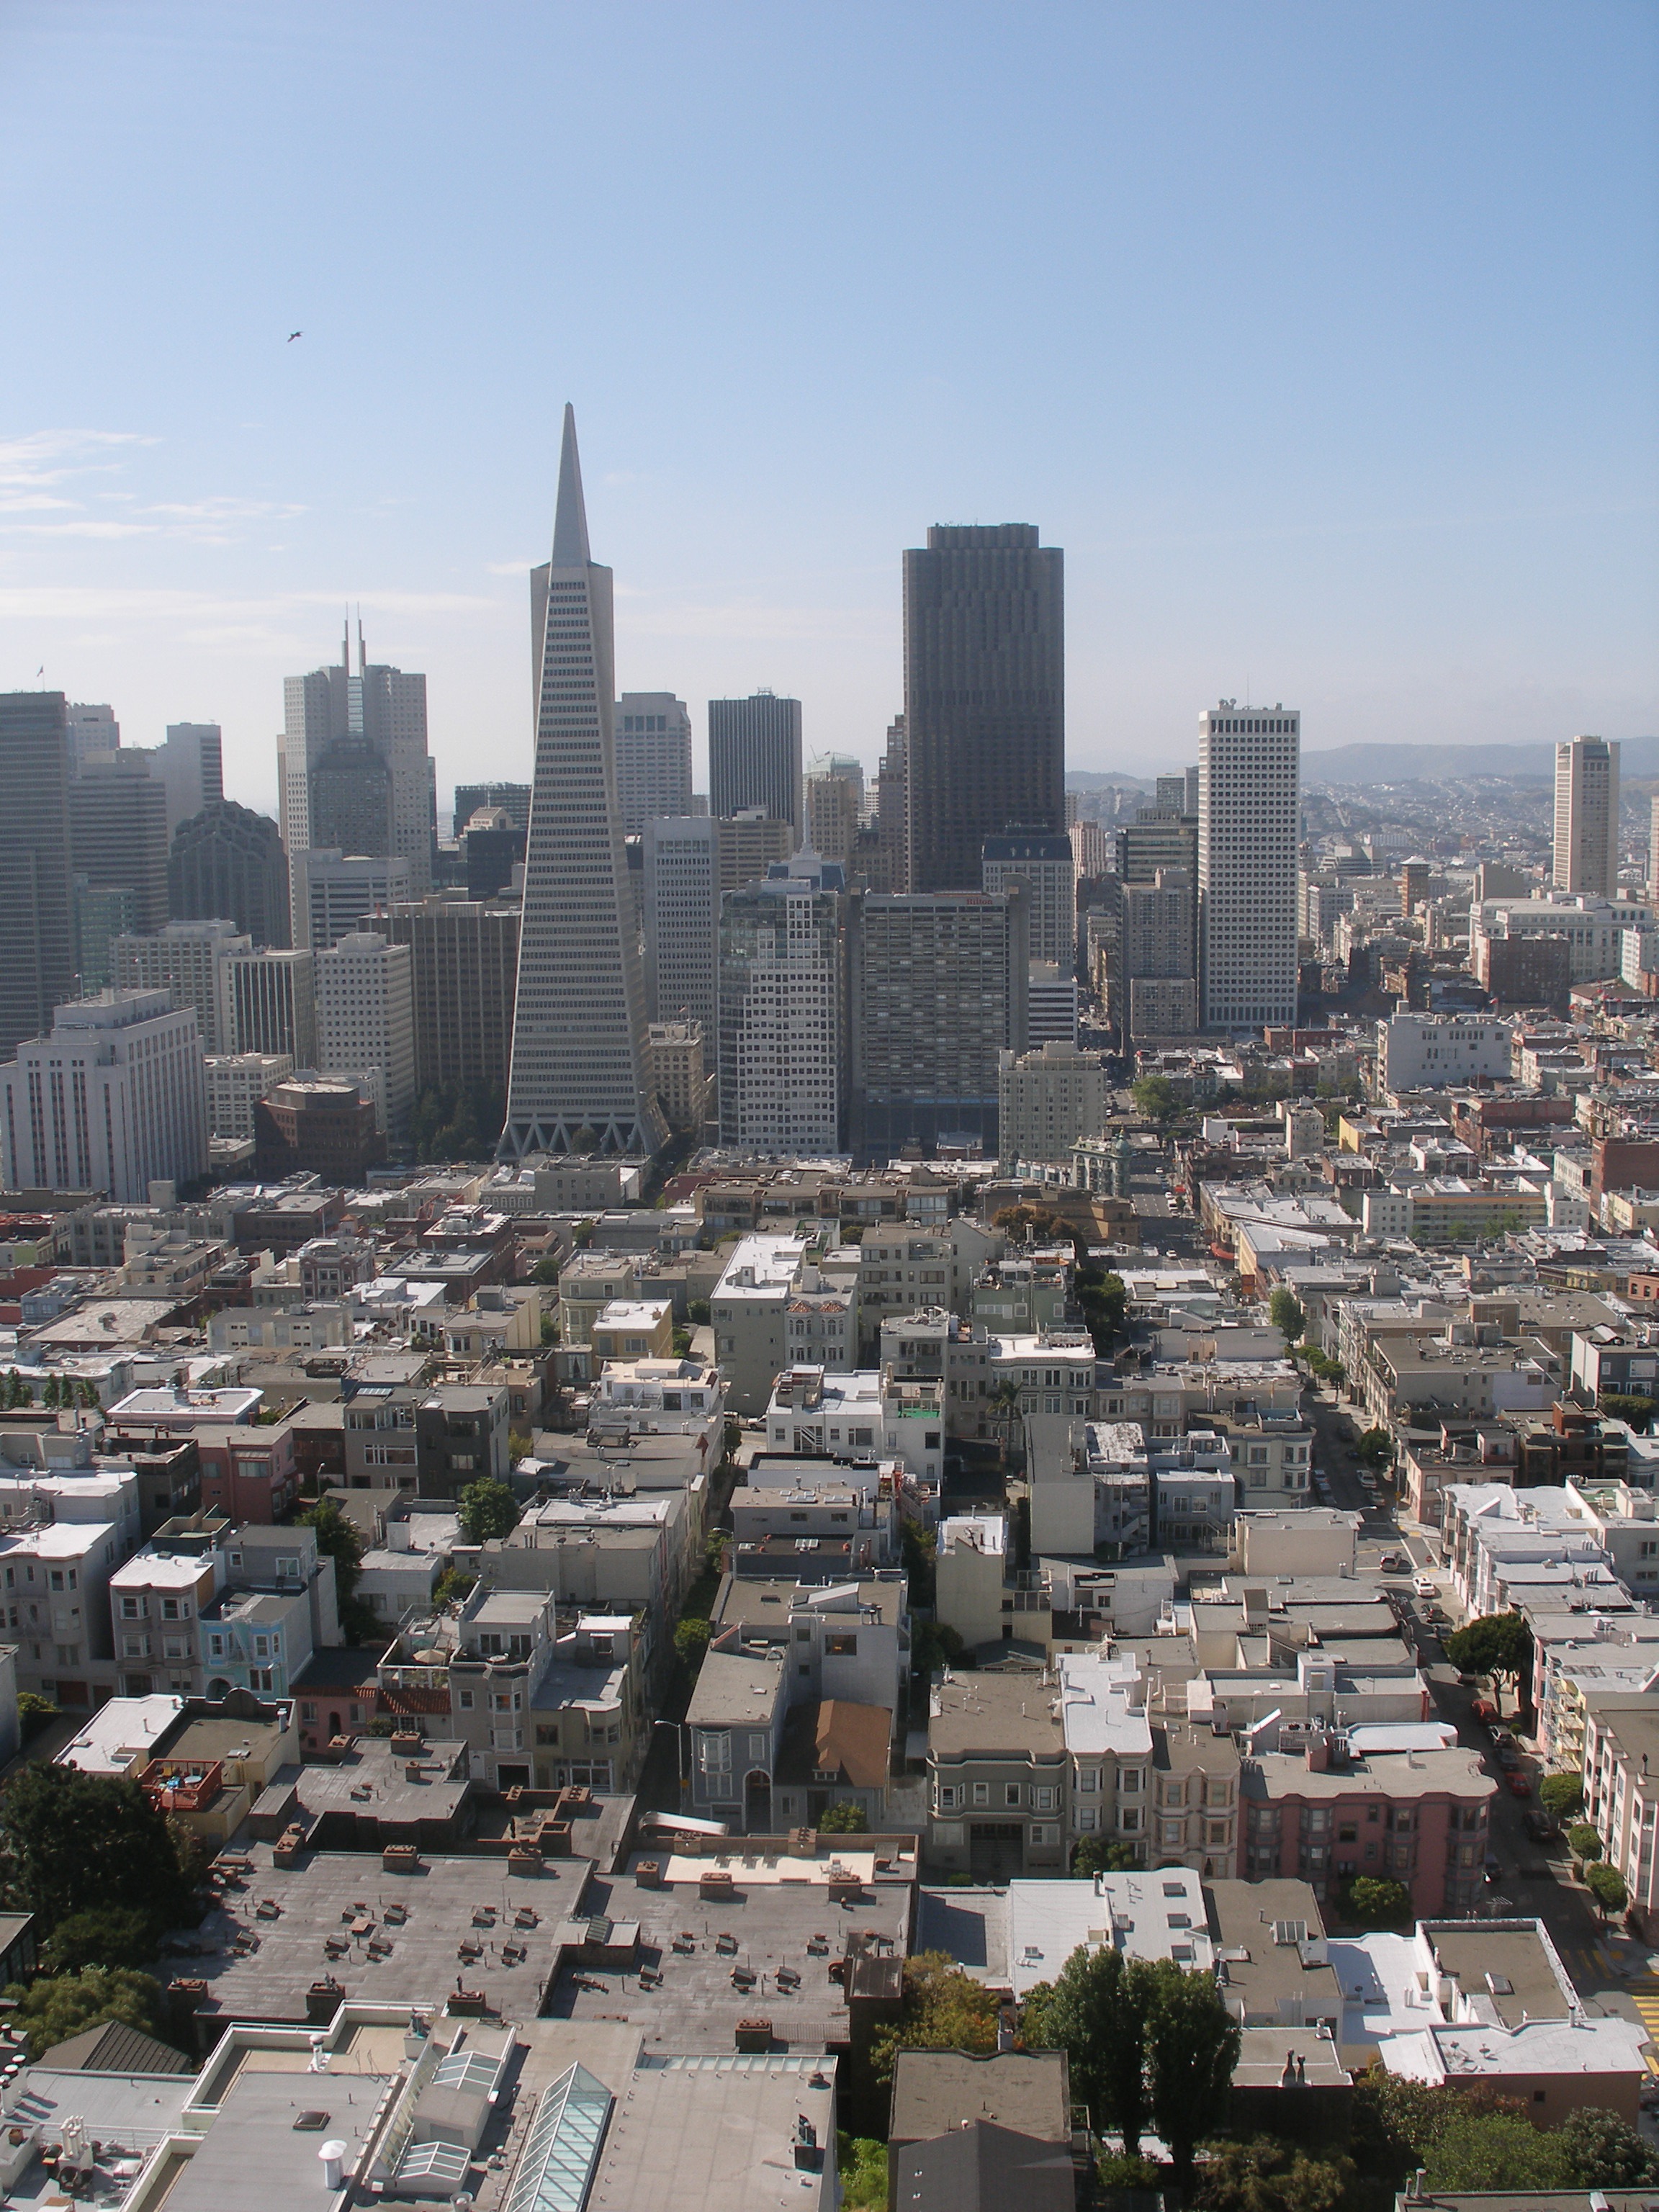
horizon, skyline, town, city, skyscraper, cityscape, downtown, san francisco, suburb, tower, landmark, tower block, metropolis, neighbourhood, bird's eye view, aerial photography, urban area, coit tower, residential area, geographical feature, human settlement, metropolitan area, transamerica tower